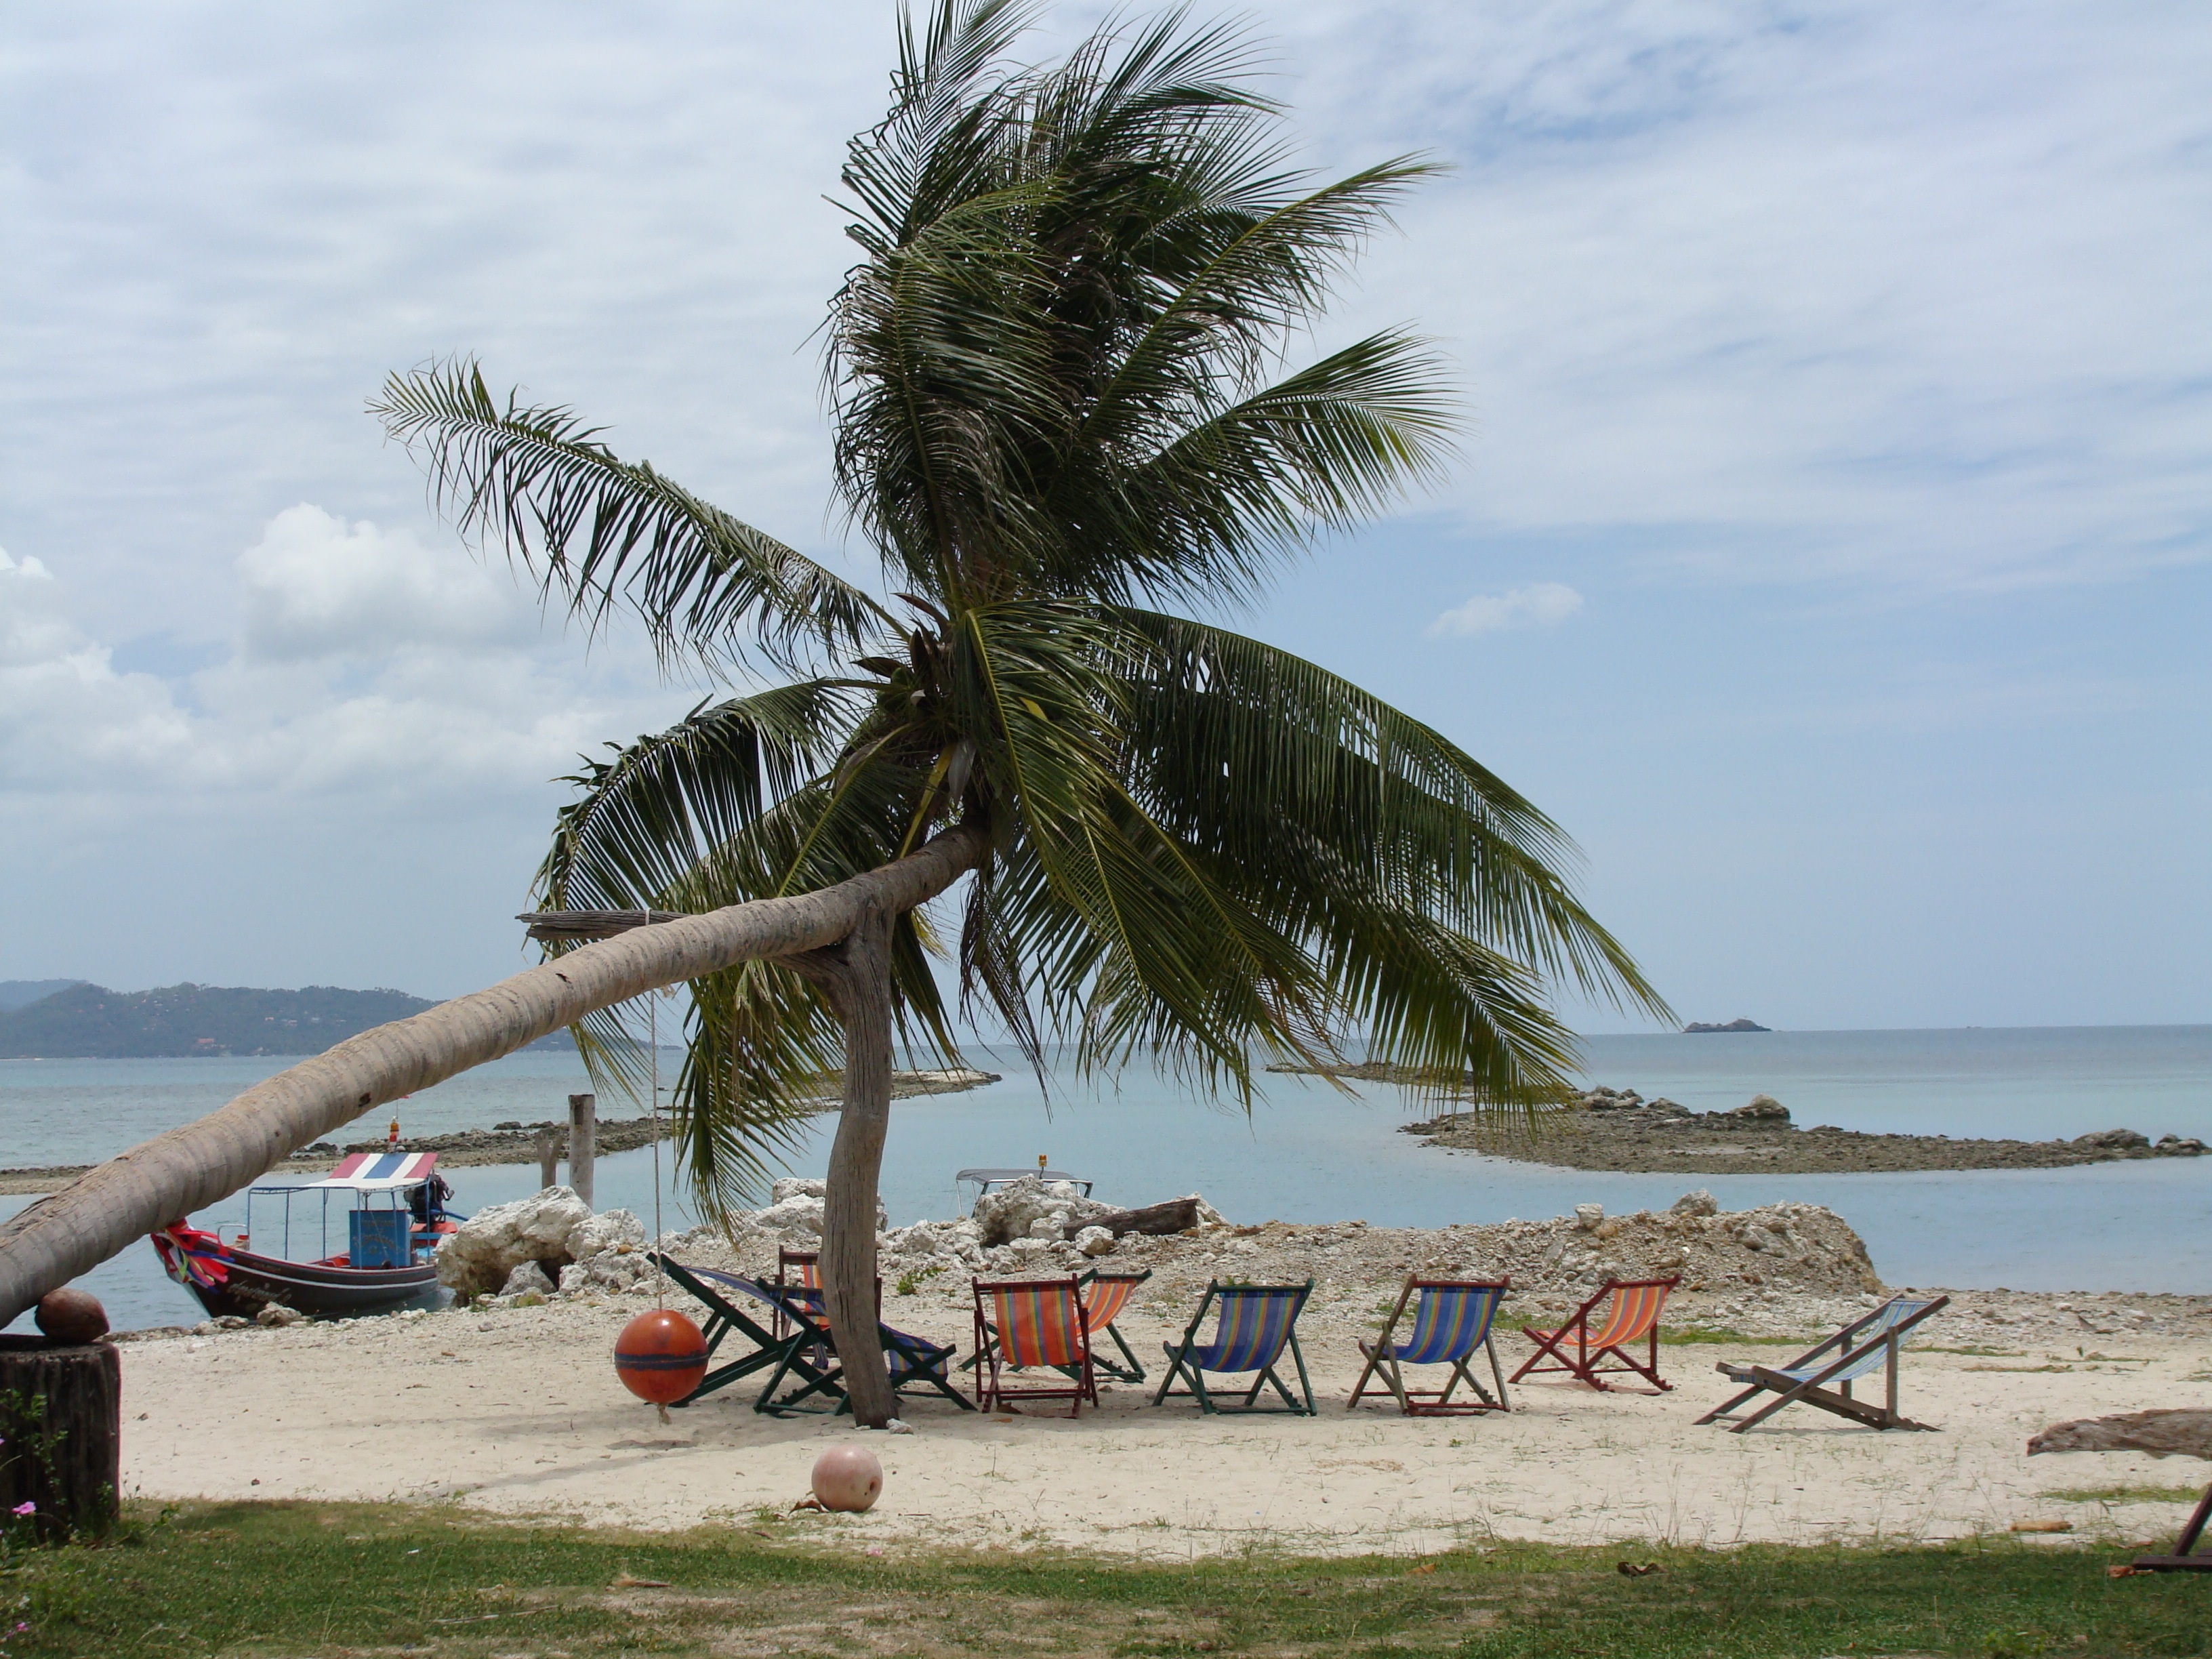
beach, sea, coast, tree, water, ocean, shore, vacation, holiday, bay, island, asia, thailand, body of water, deck chair, caribbean, palm trees, tropics, cape, liege, southeast, koh samui, arecales, palm family